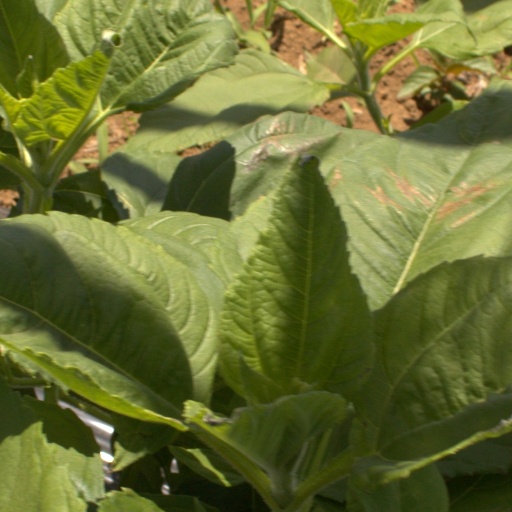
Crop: Jerusalem artichoke